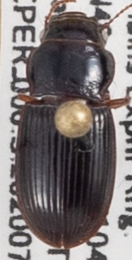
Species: Cratacanthus dubius
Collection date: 2020-07-08
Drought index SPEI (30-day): -0.03
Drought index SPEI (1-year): -0.71
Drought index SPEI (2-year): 0.17